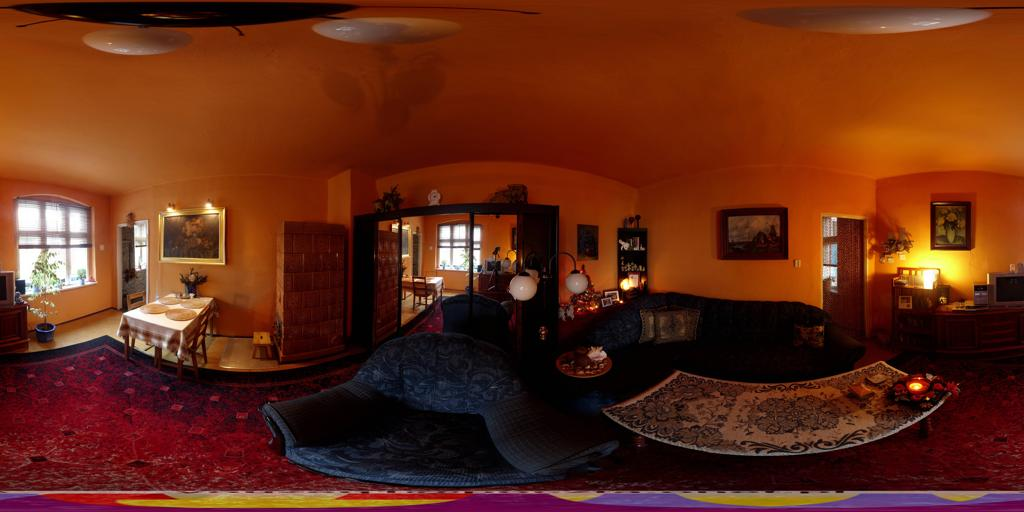
Referred object: Table in front of the window

Referred object: the blue patterned sofa